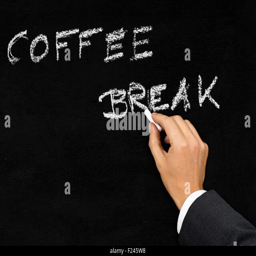
man writing the wordscoffee break on blackboard with chalk